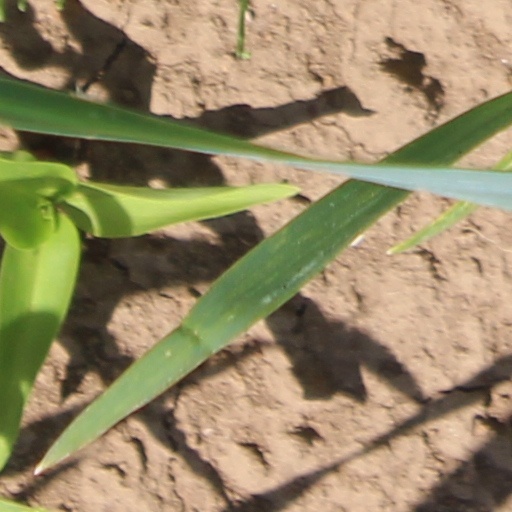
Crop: wheat